Westminster, California

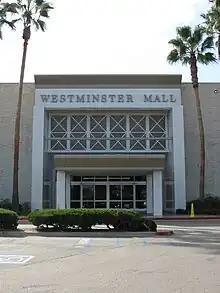
Westminster Mall entrance

The city's major shopping mall is Westminster Mall, which consists of more than 180 stores. The mall is located south of the 405 freeway, between Goldenwest Street and Edwards Street. Westminster's Little Saigon community is home to the Asian Garden Mall (Phước Lộc Thọ), a large Asian mall.